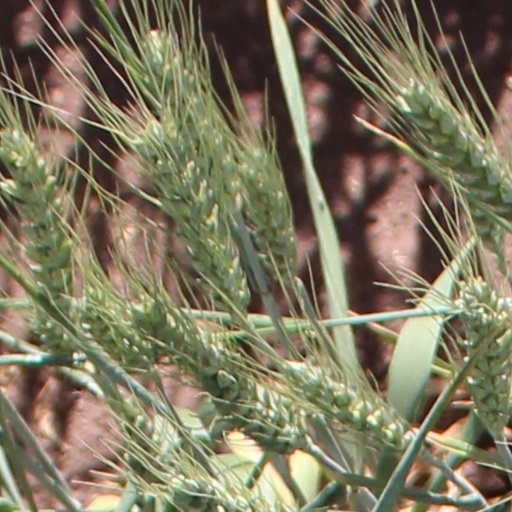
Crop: wheat